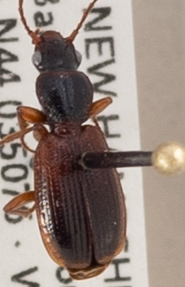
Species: Cymindis neglecta
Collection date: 2020-08-19
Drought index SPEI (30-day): -1.546
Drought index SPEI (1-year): -0.05
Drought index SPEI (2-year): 0.54